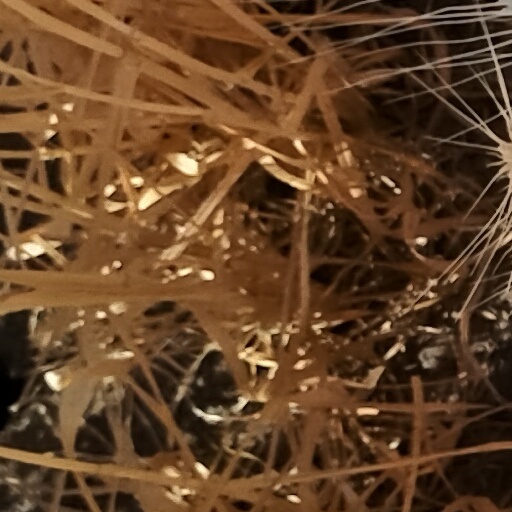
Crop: wheat